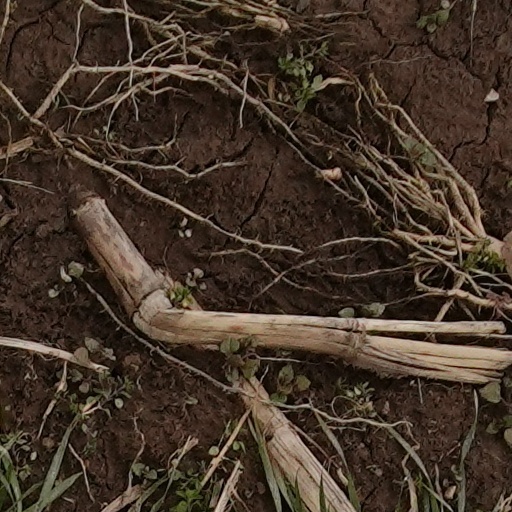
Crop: wheat